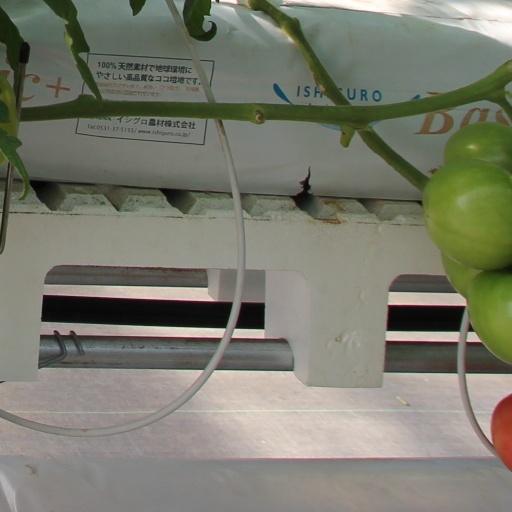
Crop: tomato